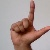
The image shows a hand gesture representing the letter 'L' in Indian Sign Language.